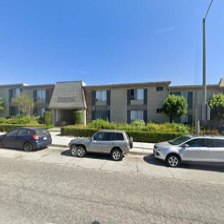
Label: streetView